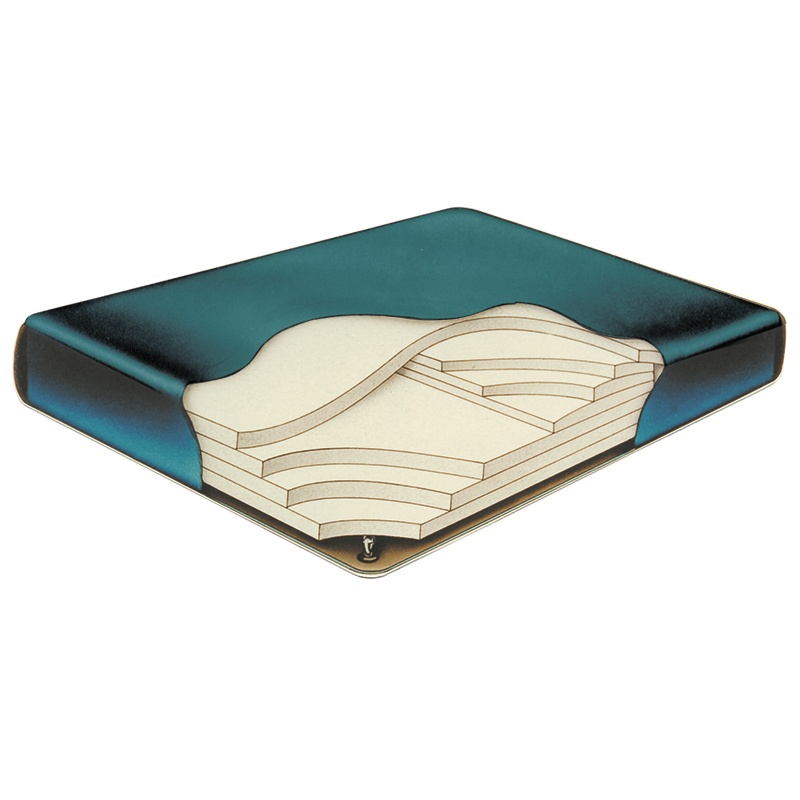
Contura Form 5 Waterbed Mattress
Turn your dream of a better, more refreshing night's sleep into a reality on this ultra motionless waterbed mattress. This luxurious waterbed from Boyd Flotation evenly distributes your weight to deliver night after night of rejuvenating sleep by eliminating uncomfortable pressure points. The Boyd Flotation Contura Form 5 Waterbed Mattress is made of high quality long-lasting virgin vinyl with a vacuum molded top and patented thick reinforced 4-layer corners for extra strength. This motionless waterbed mattress contains four layers of wave reducing fiber, plus an additional three layers of lumbar fiber providing approximately 99% motion reduction. For use in a traditional hardside frame. Includes FREE stand up liner and FREE waterbed conditioner.
Brand: Boyd Flotation
Category: Furniture > Beds & Accessories > Mattresses > Water Mattresses